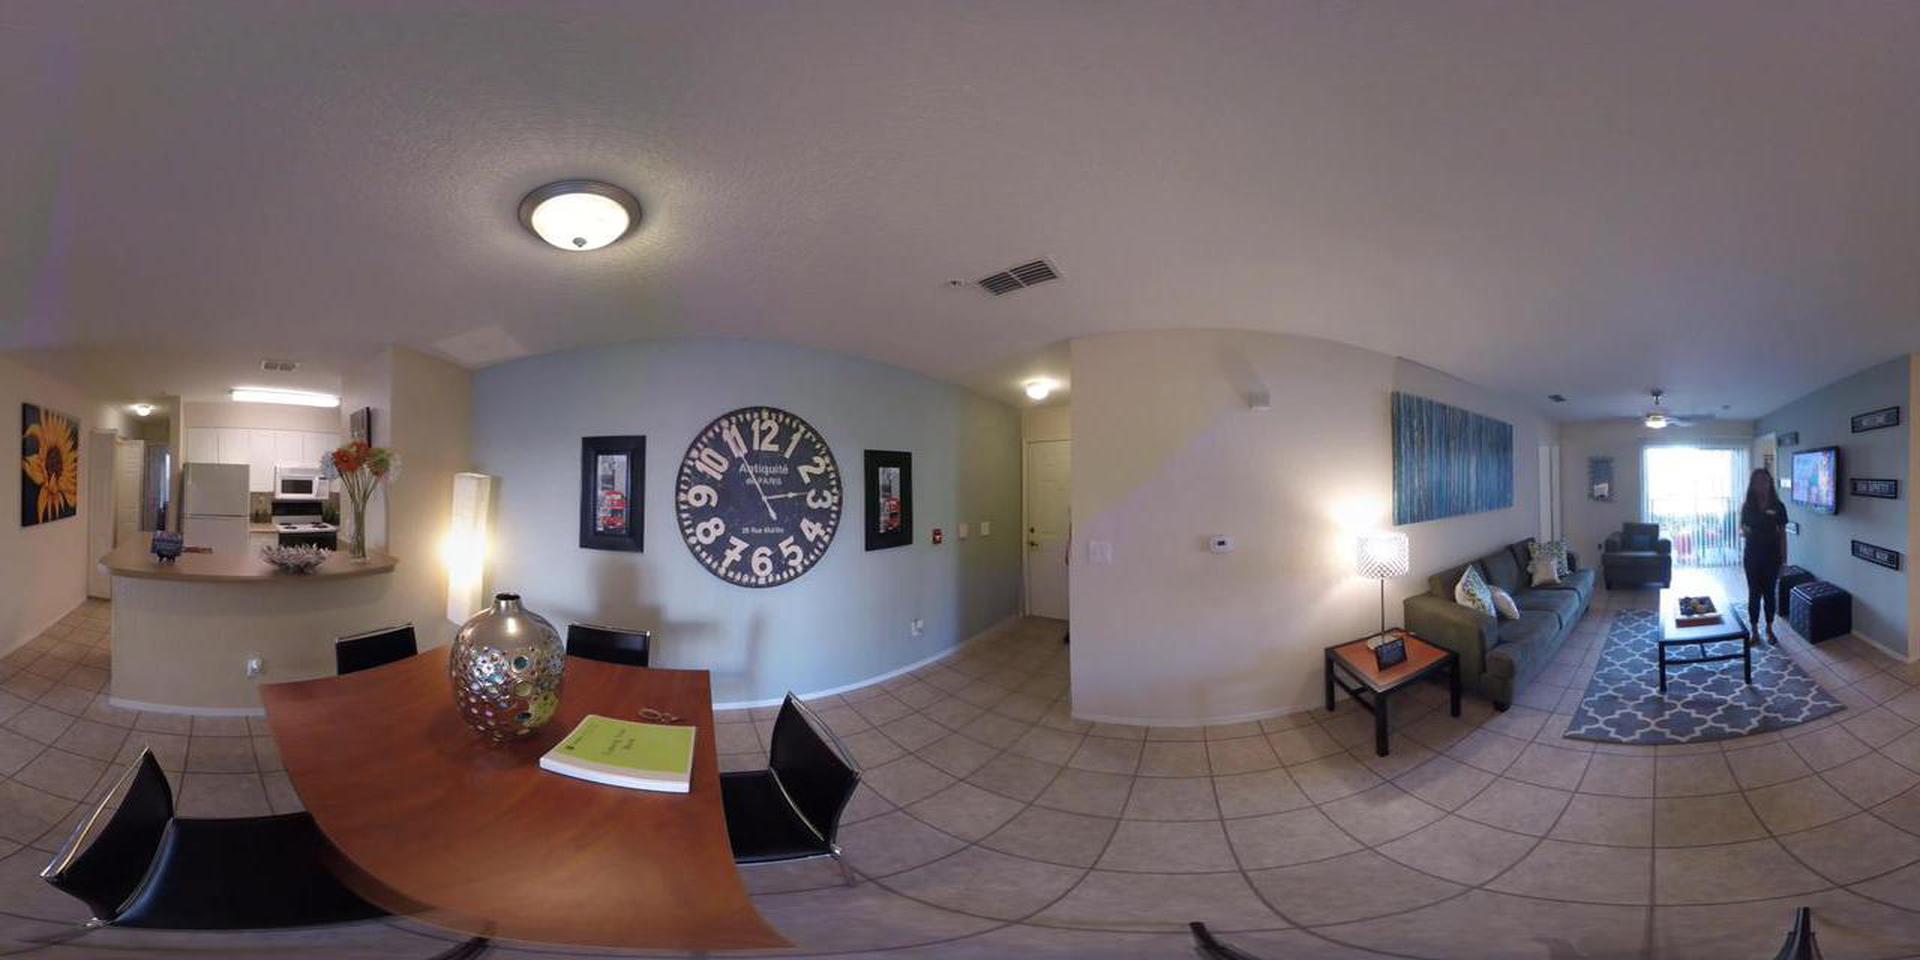
Referred object: Books on the dining table

Referred object: the large round wall clock